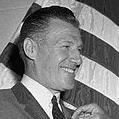
Age: 58